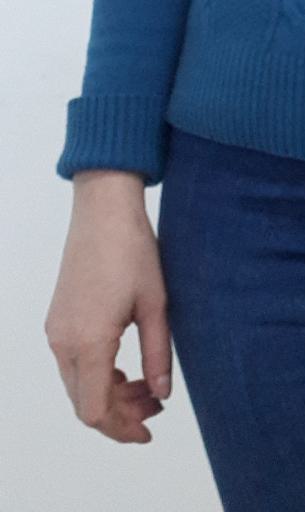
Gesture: no_gesture